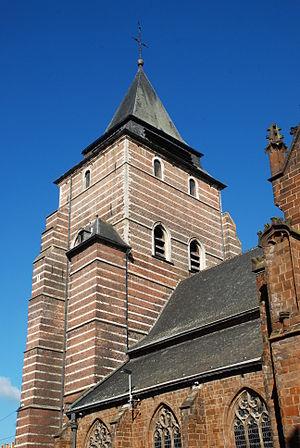
Belgique - Wavre - Église Saint-Jean-Baptiste This is a photo of a monument in Wallonia, number: 25112-CLT-0002-01
L'église Saint-Jean-Baptiste est une église gothique du XVᵉ siècle située au centre de la ville de Wavre, ville de la province belge du Brabant wallon.